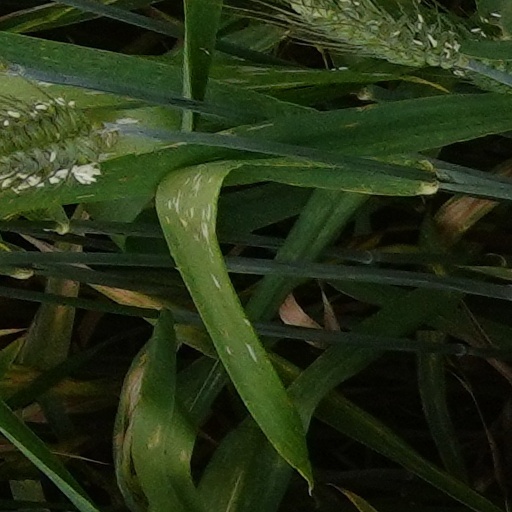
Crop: wheat